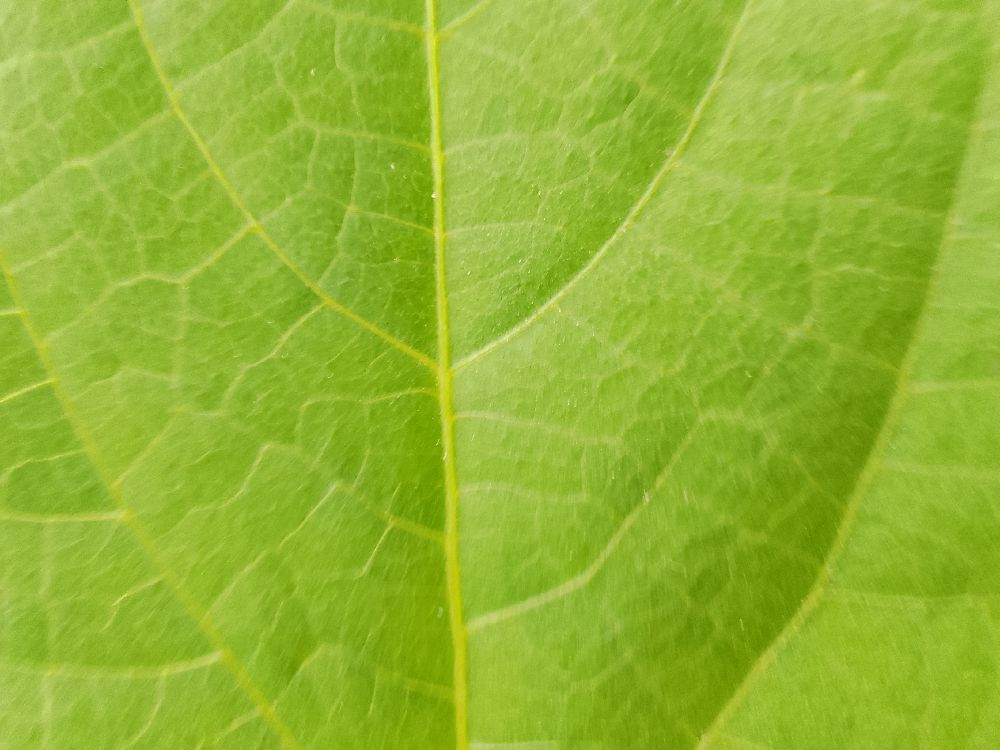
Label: healthy